Han Kubrat Metro Station

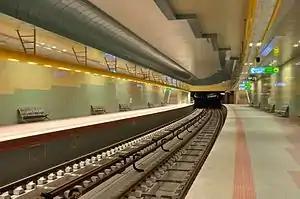

Han Kubrat Metro Station is a station on the Sofia Metro in Bulgaria. It opened on 31 August 2012. Bulgaria's PM Boyko Borisov and the President of the European Commission Jose Manuel Barroso inaugurated the new section of the Sofia Metro, which was funded with EU money.